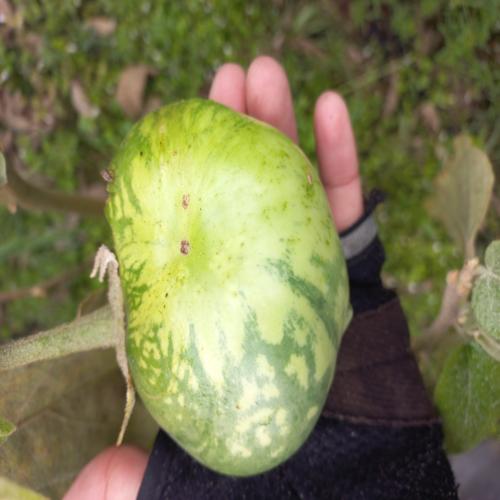
Label: Healty Brinjal